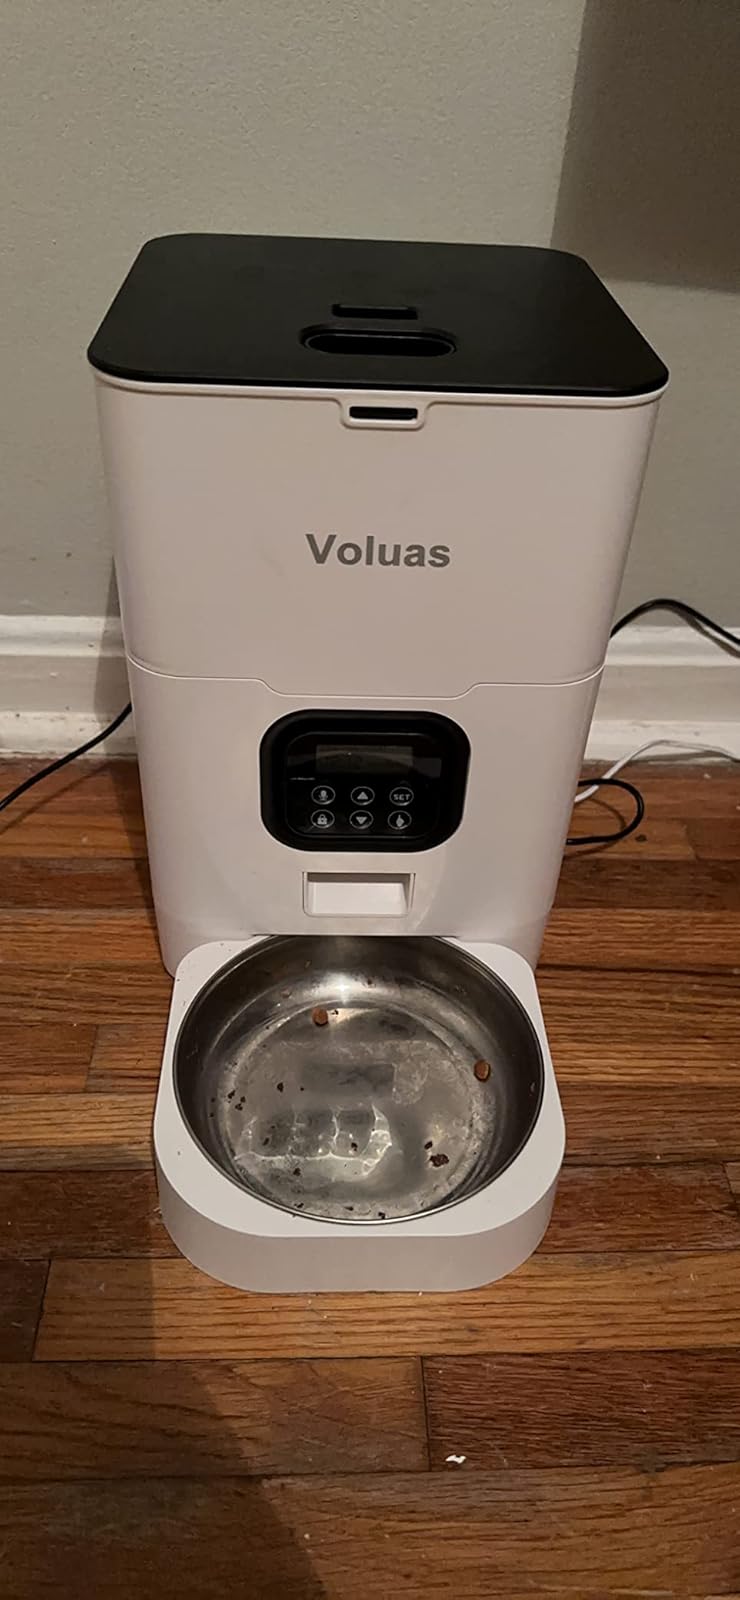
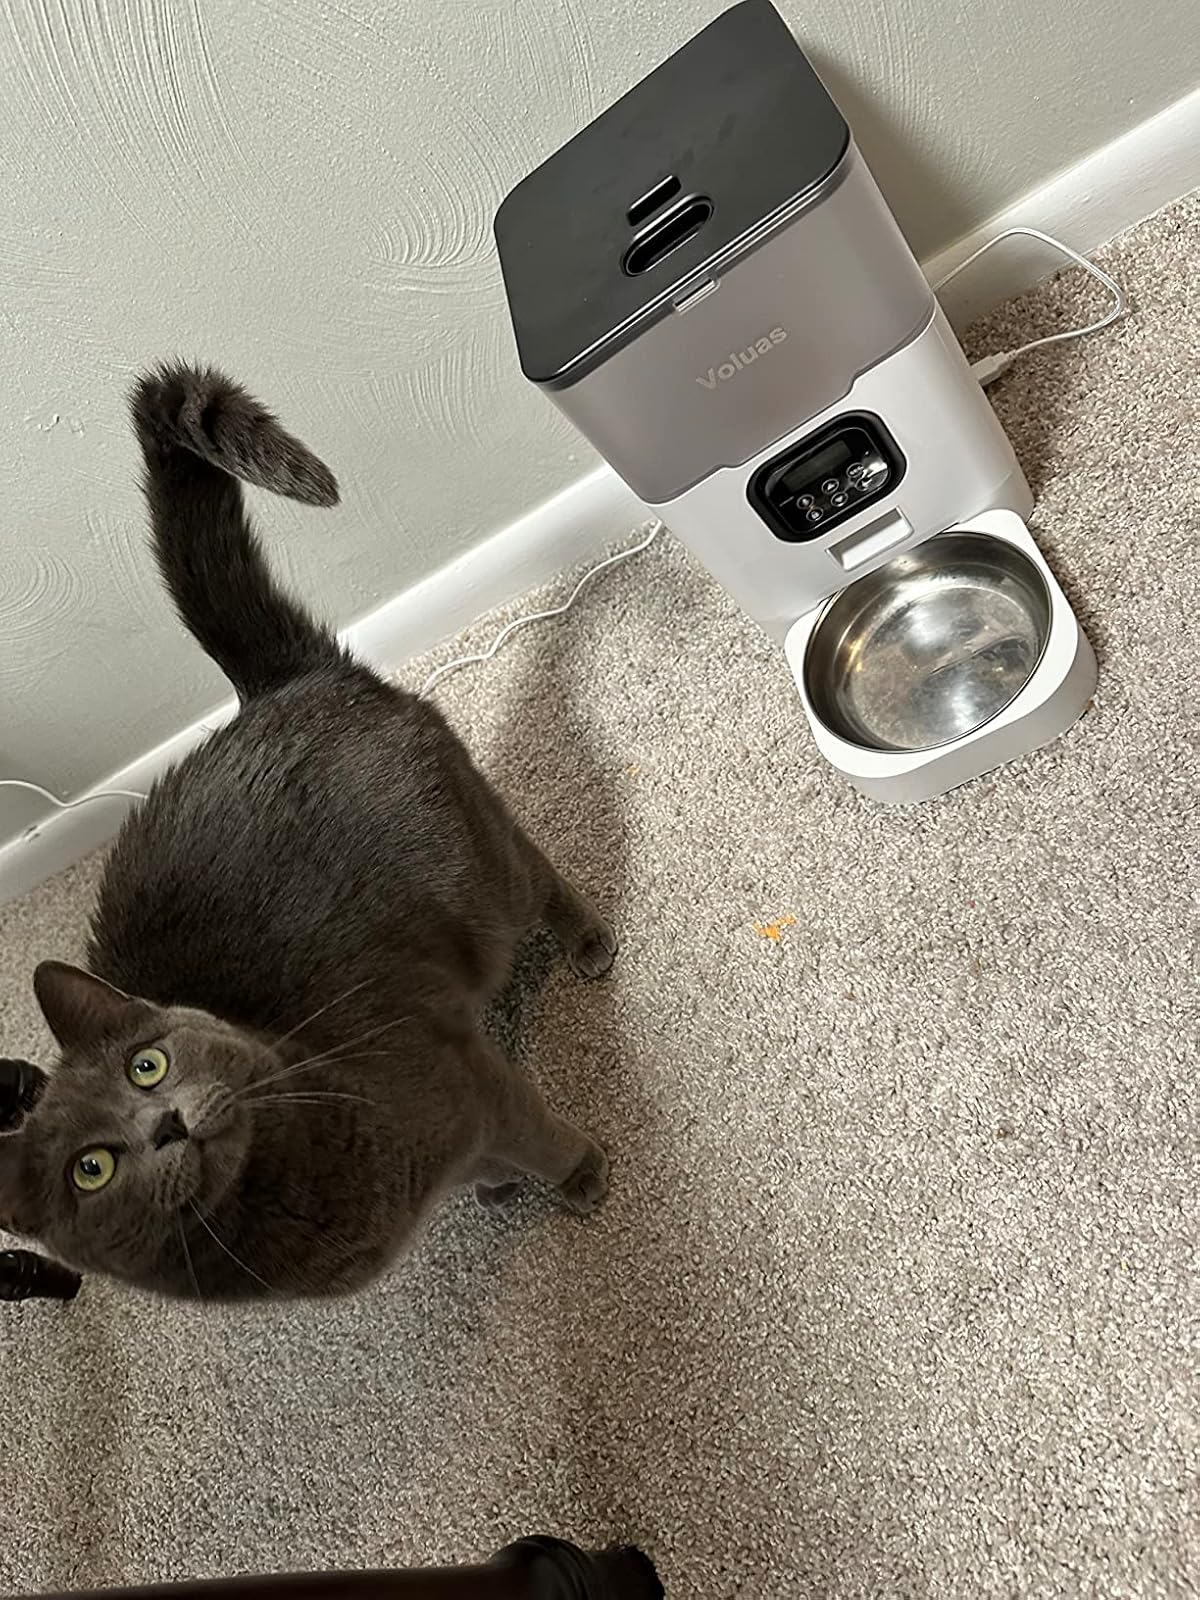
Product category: items_feeder
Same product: no